Eurovision Young Dancers

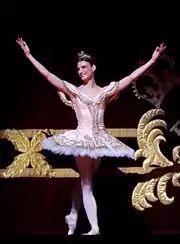
French-born ballet dancer Zenaida Yanowsky won the fifth contest for Spain in .

The European Broadcasting Union (EBU) holds two biennial youth competitions in alternate years, with Eurovision Young Dancers taking place in odd-numbered years and Eurovision Young Musicians in even-numbered years. The inaugural Eurovision Young Dancers contest –then known as Eurovision Competition for Young Dancers–, took place in Reggio Emilia, Italy, on 16 June 1985. EBU member broadcasters from twelve countries competed in the first contest. Spain won that first edition, with Arantxa Argüelles. Norway with by Arne Fagerholt, and Sweden with Mia Stagh and Göran Svalberg, came second and third respectively.